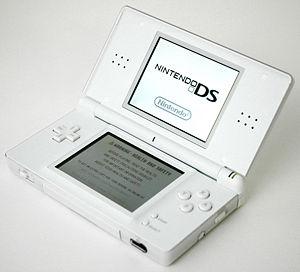
La Nintendo DS Lite est la version redessinée de la Nintendo DS. Annoncée pour la première fois le 26 janvier 2006 et sortie le 2 mars 2006 au Japon au prix de 16000¥. La console est arrivée aux États-Unis le 11 juin 2006 et en Europe le 23 juin 2006 au prix de 150,00 €.